Litter box

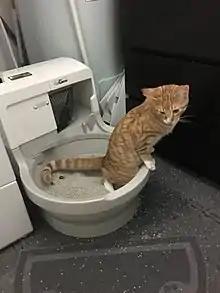
A cat using an automated fully-plumbed self cleaning litterbox with reusable plastic granules, which has a cleaning cycle that includes: automated scooping, waste flushing to laundry drain, cold water granule wash, deodorization, followed by a heated drying of the litter granules.

Self-cleaning litter boxes employ technology that automates the litter box emptying procedure. Some models have electric combing mechanisms that automatically scoop the clumps out of the litter box into a sealed, disposable-bag-lined container after the animal has used it. These models use a pressure pad or an infrared light to determine when the cat has left the box and will comb the box after a pre-determined amount of time has passed to avoid disturbing the cat. Other designs take this one step further by connecting directly to a home's plumbing (faucet connection and drain) so they can wash, rinse and dry the permanent litter pellets automatically.